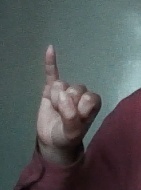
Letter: meem